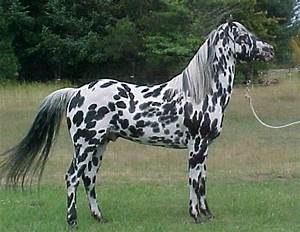
Label: horse